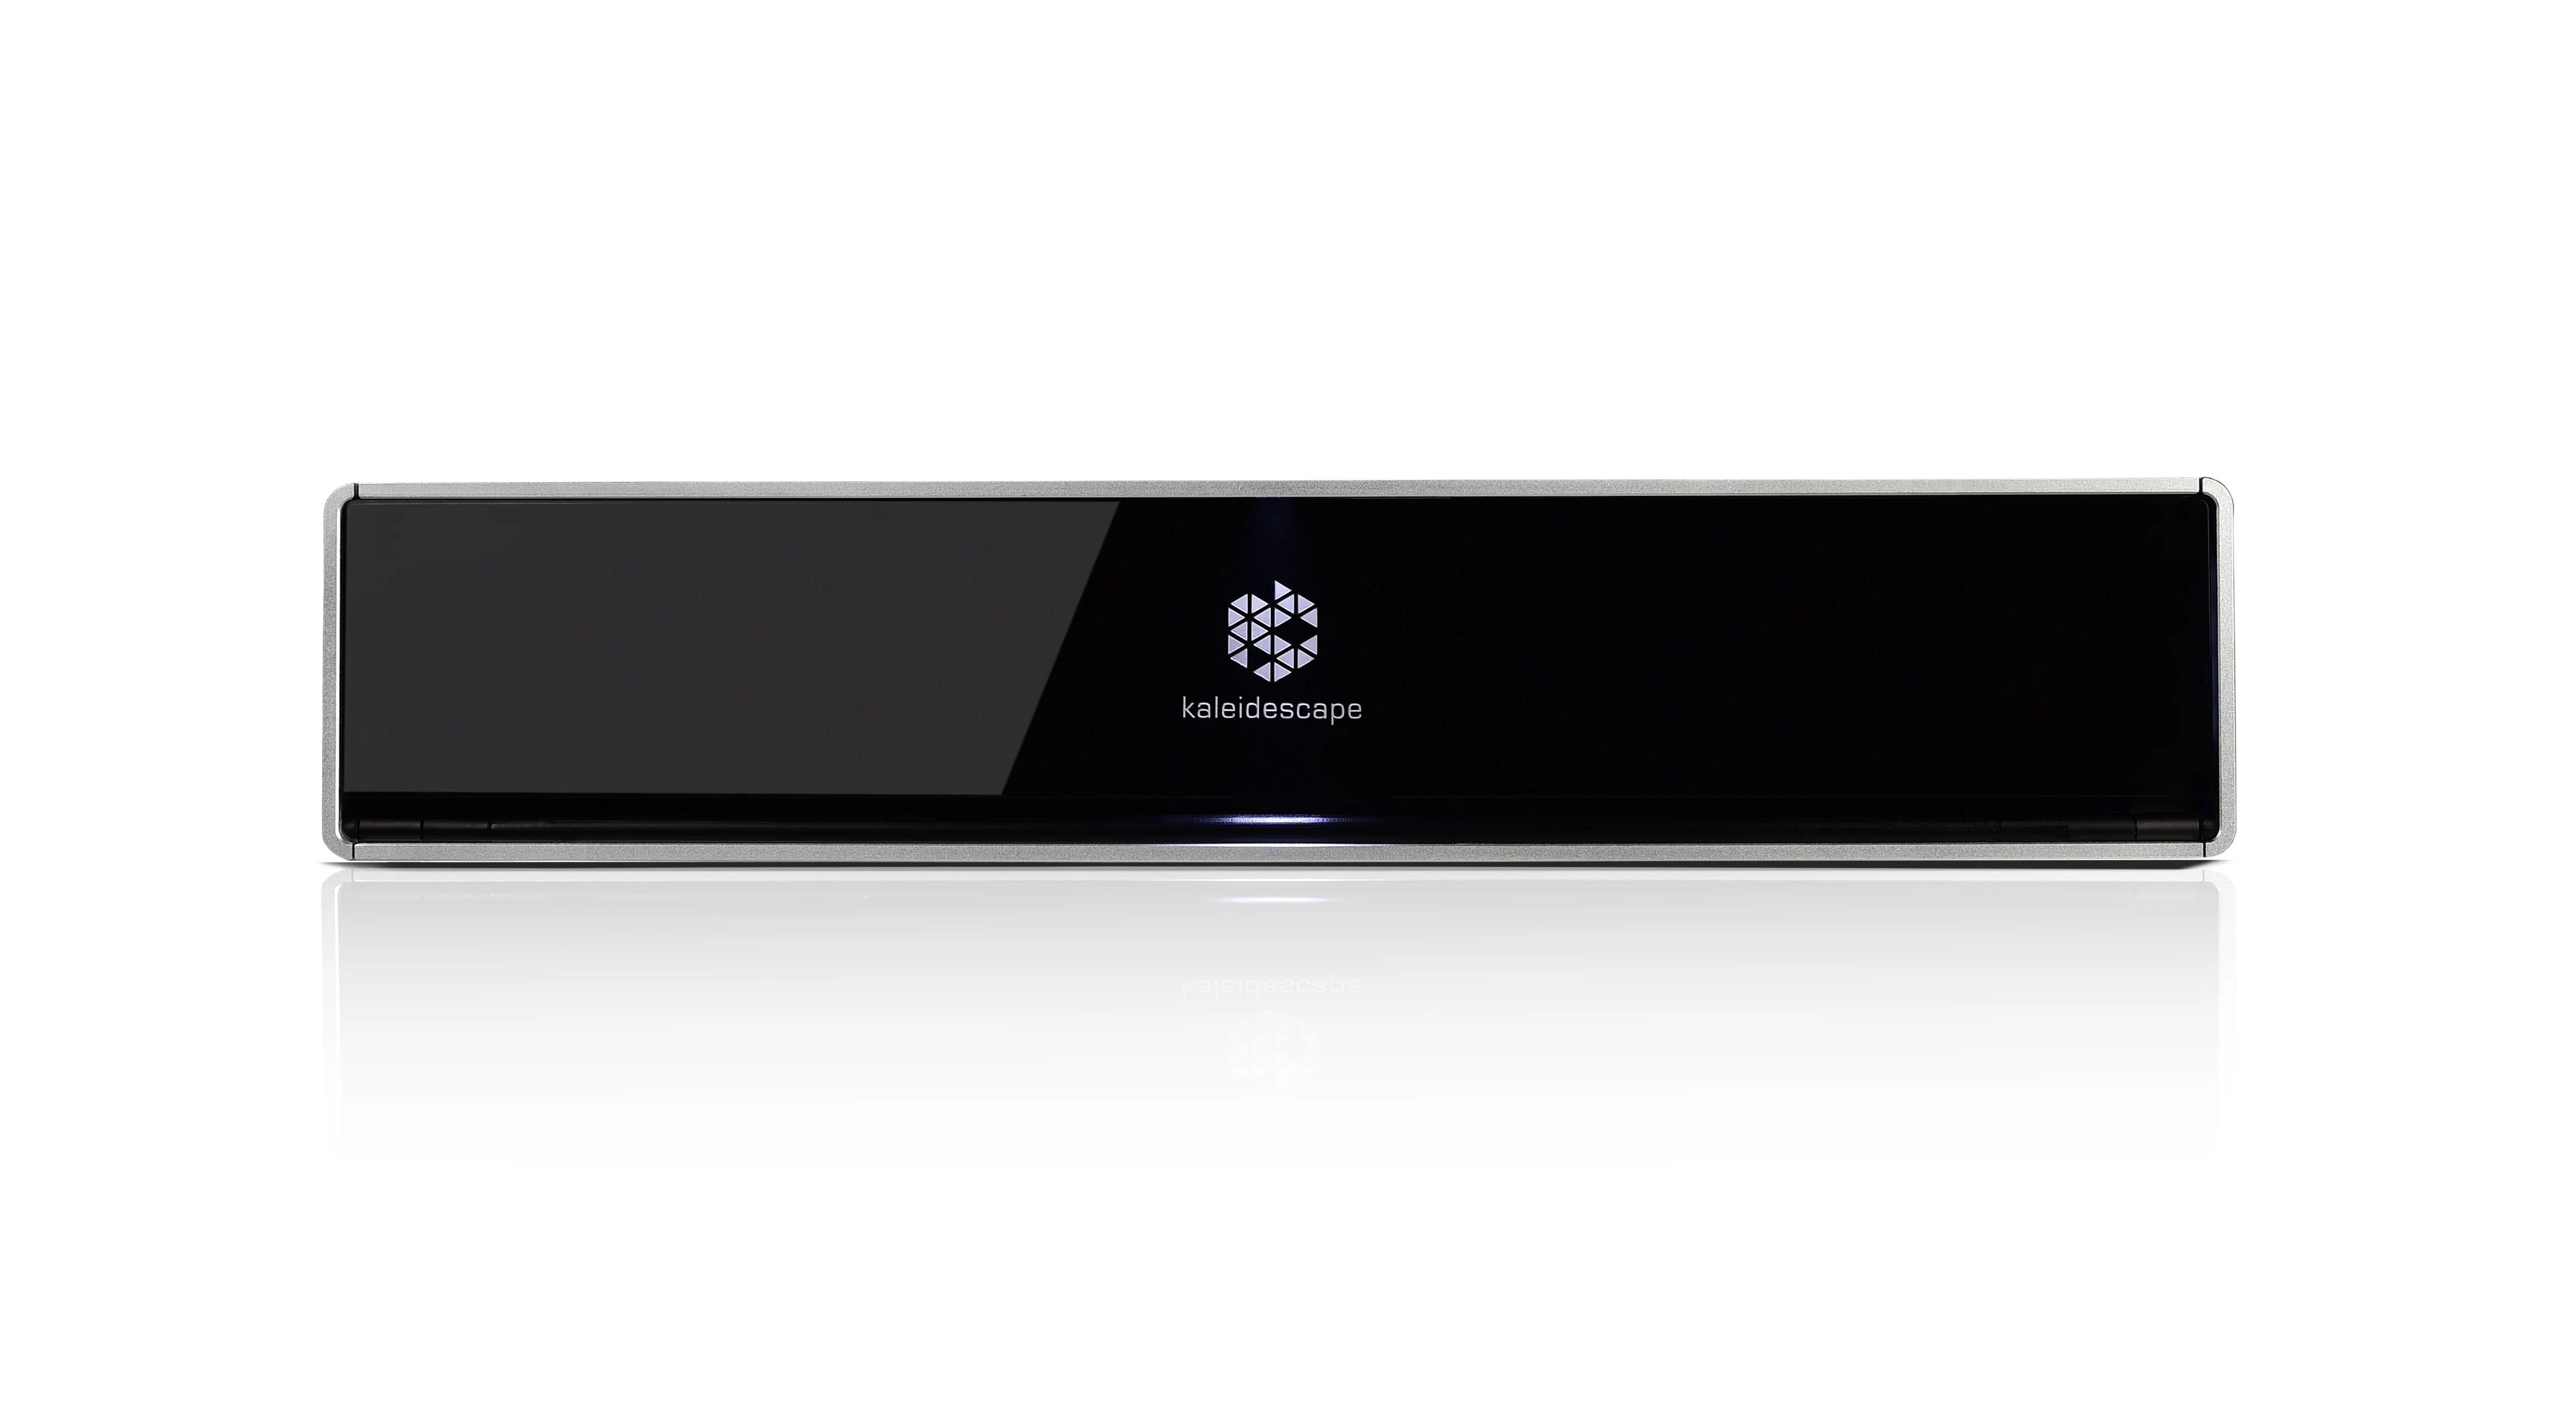
Terra Movie Server
Model #: Terra Movie Server Available in Store Only The Kaleidescape Terra is a high-performance movie server that serves as the heart of a multi-zone Strato system, providing seamless storage and access to a vast library of movies without compromising on quality. Engineered for audiophiles and cinephiles alike, the Terra stores high-fidelity movies on a robust array of enterprise-quality hard drives, ensuring that every film is stored in its original, uncompressed state.
Brand: Featured Product
Category: Electronics > Video > Video Servers